Outkast

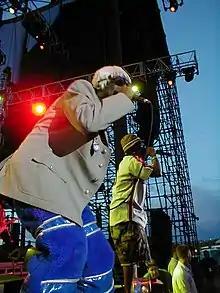
Outkast performing in 2001. Left to right: André 3000 and Big Boi.

Outkast (sometimes written as OutKast) was an American hip-hop duo formed in Atlanta, Georgia, in 1992, consisting of Big Boi (Antwan Patton) and André 3000 (André Benjamin, formerly known as Dré). Widely regarded as one of the greatest and most influential hip-hop acts of all time, the duo achieved both critical acclaim and commercial success from the mid-1990s to the early 2000s, helping to popularize Southern hip-hop with their intricate lyricism, memorable melodies, and positive themes, while experimenting with a diverse range of genres such as funk, psychedelia, jazz, and techno.